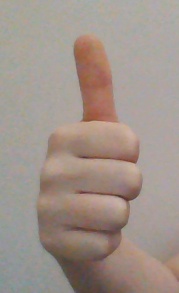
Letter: aleff